Georg Emil Tuxen

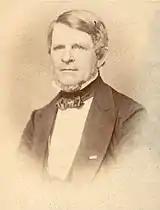
Georg Emil Tuxen

Captain Georg Emil Tuxen (11 December 1814 – 21 September 1885) was a Royal Danish Navy officer.